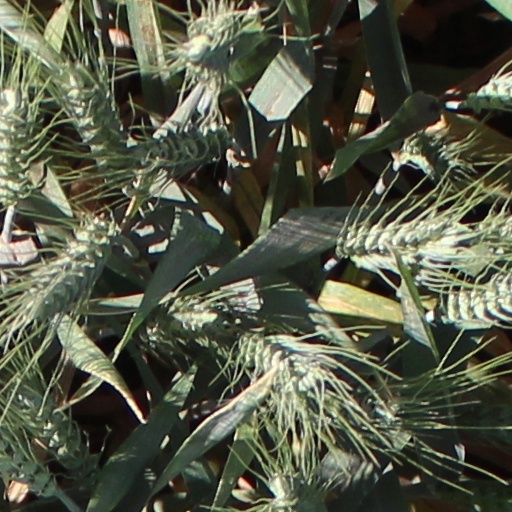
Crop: wheat